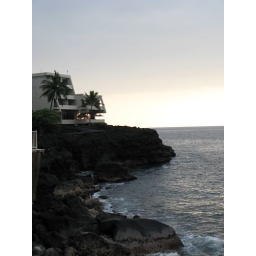
Sunset in Hawaii trees sky